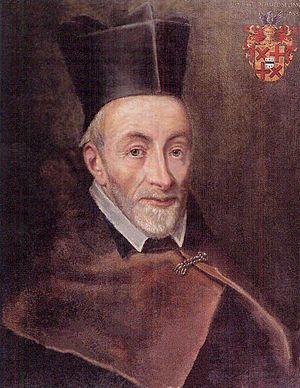
Libert Froidmont aussi Libertus Fromundus Fromond, Fromondus, Fromont
Libert Froidmont, né à Haccourt le 3 septembre 1587 et mort à Louvain le 27 octobre 1653, est un théologien et scientifique liégeois de l'université de Louvain, dont le rôle est important dans l’évolution complexe des positions de l’église catholique romaine face à la révolution copernicienne, dans la période qui suivit le décret de 1616.